Jenő Hunyady

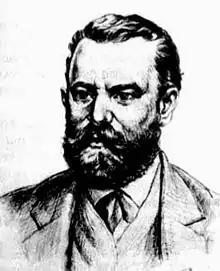

Jenő Hunyady (28 April 1838 in Pest – 26 December 1889 in Budapest) was a Hungarian mathematician noted for his work on conic sections and linear algebra, specifically on determinants. He received his Ph.D. in Göttingen (1864). He worked at the University of Technology of Budapest. He was elected a corresponding member (1867), member (1883) of the Hungarian Academy of Sciences. From 1885 he actively participated in the informal meetings of what became later the Mathematical and Physical Society of Hungary.